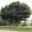
Label: oak_tree